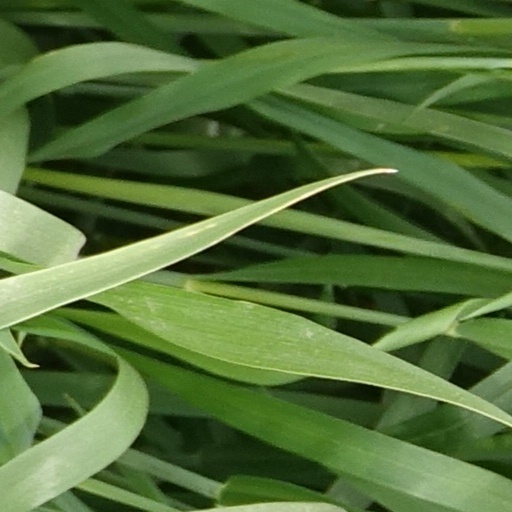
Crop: wheat